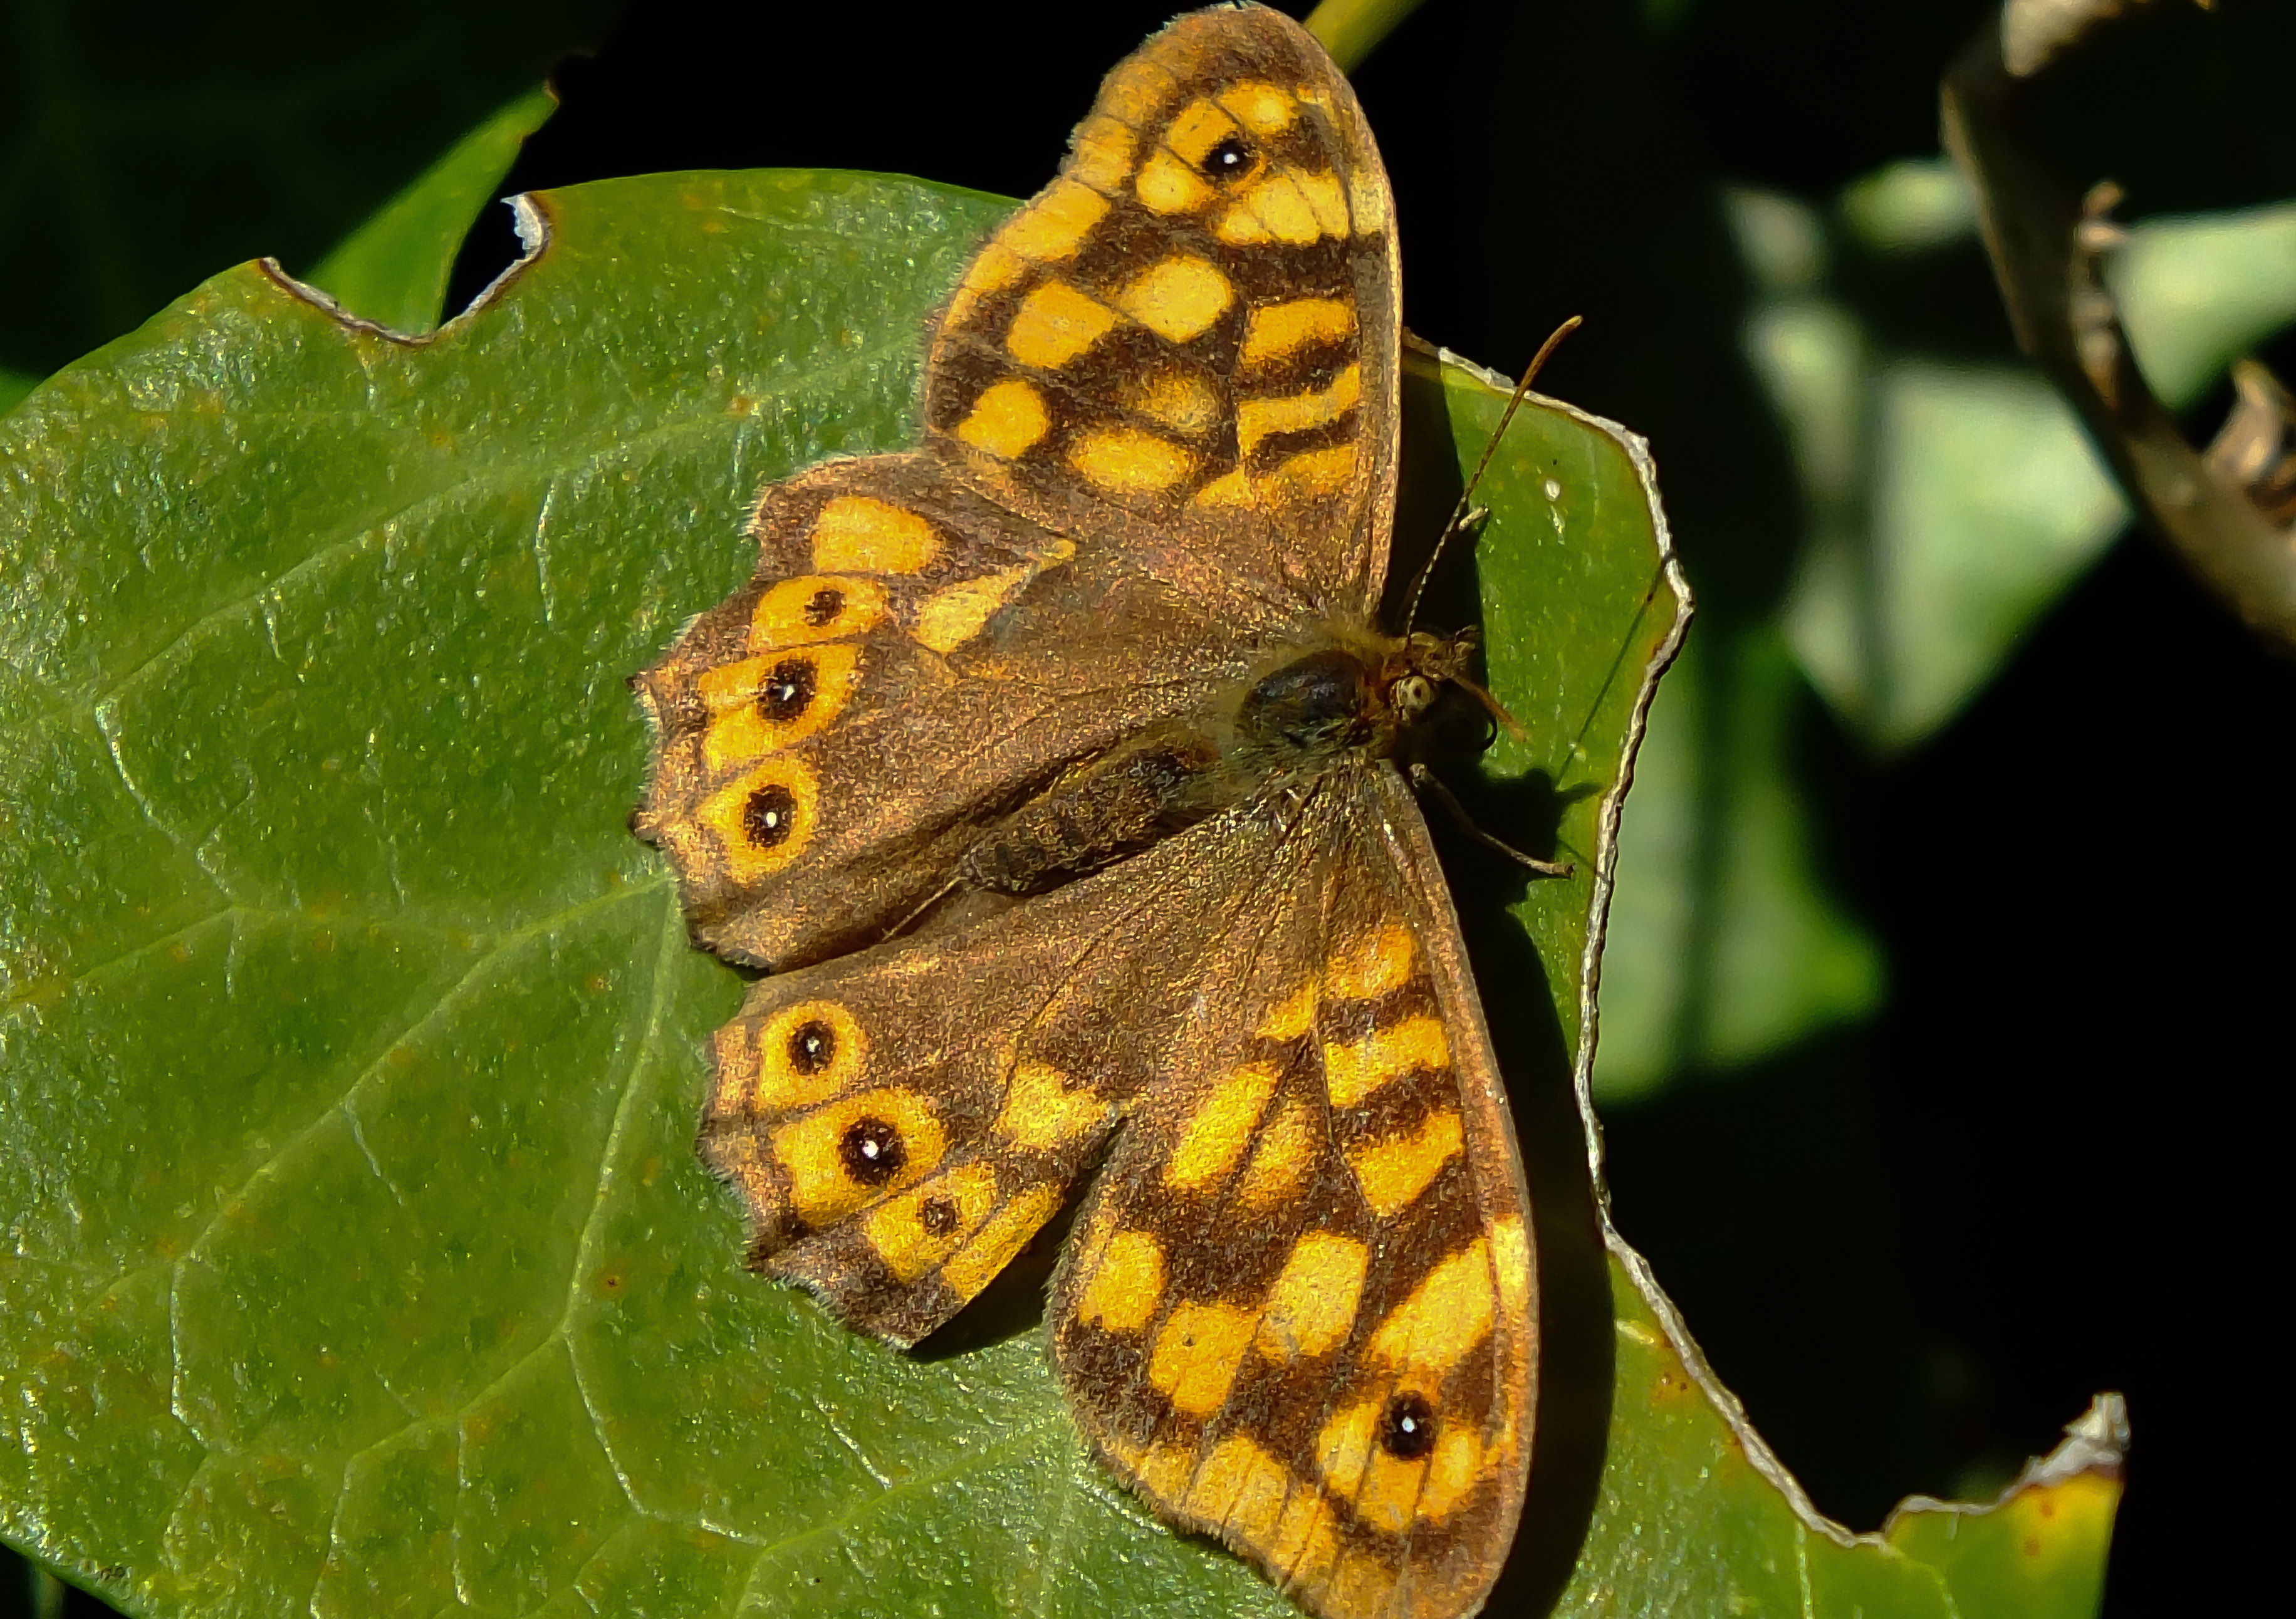
nature, photography, leaf, flower, insect, macro, botany, butterfly, yellow, fauna, invertebrate, close up, animals, naturaleza, butterflies, ggl1, gaby1, xovesphoto, animales, mariposas, gphoto, fujifilmxs1, macro photography, arthropod, pollinator, moths and butterflies, lycaenid, brush footed butterfly, colias